The Girl (2014 film)

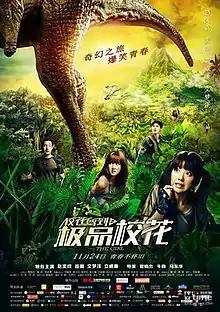
Film poster

The Girl is a 2014 Chinese romantic comedy film directed by Guan Xiaojie, Niu Dong, and Ma Donghua, starring Zhao Yihuan, Leon Jay Williams, Jo Jiang, and Wen Mengyang. The film was released in China on 24 November 2014.